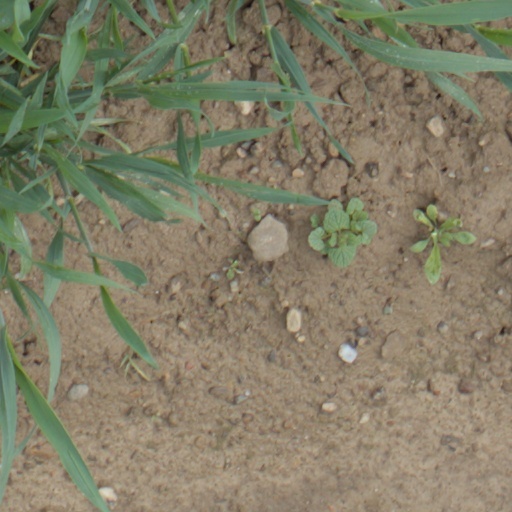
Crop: wheat